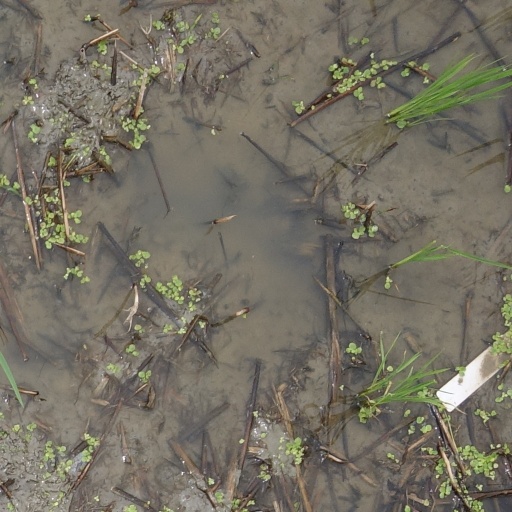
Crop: rice